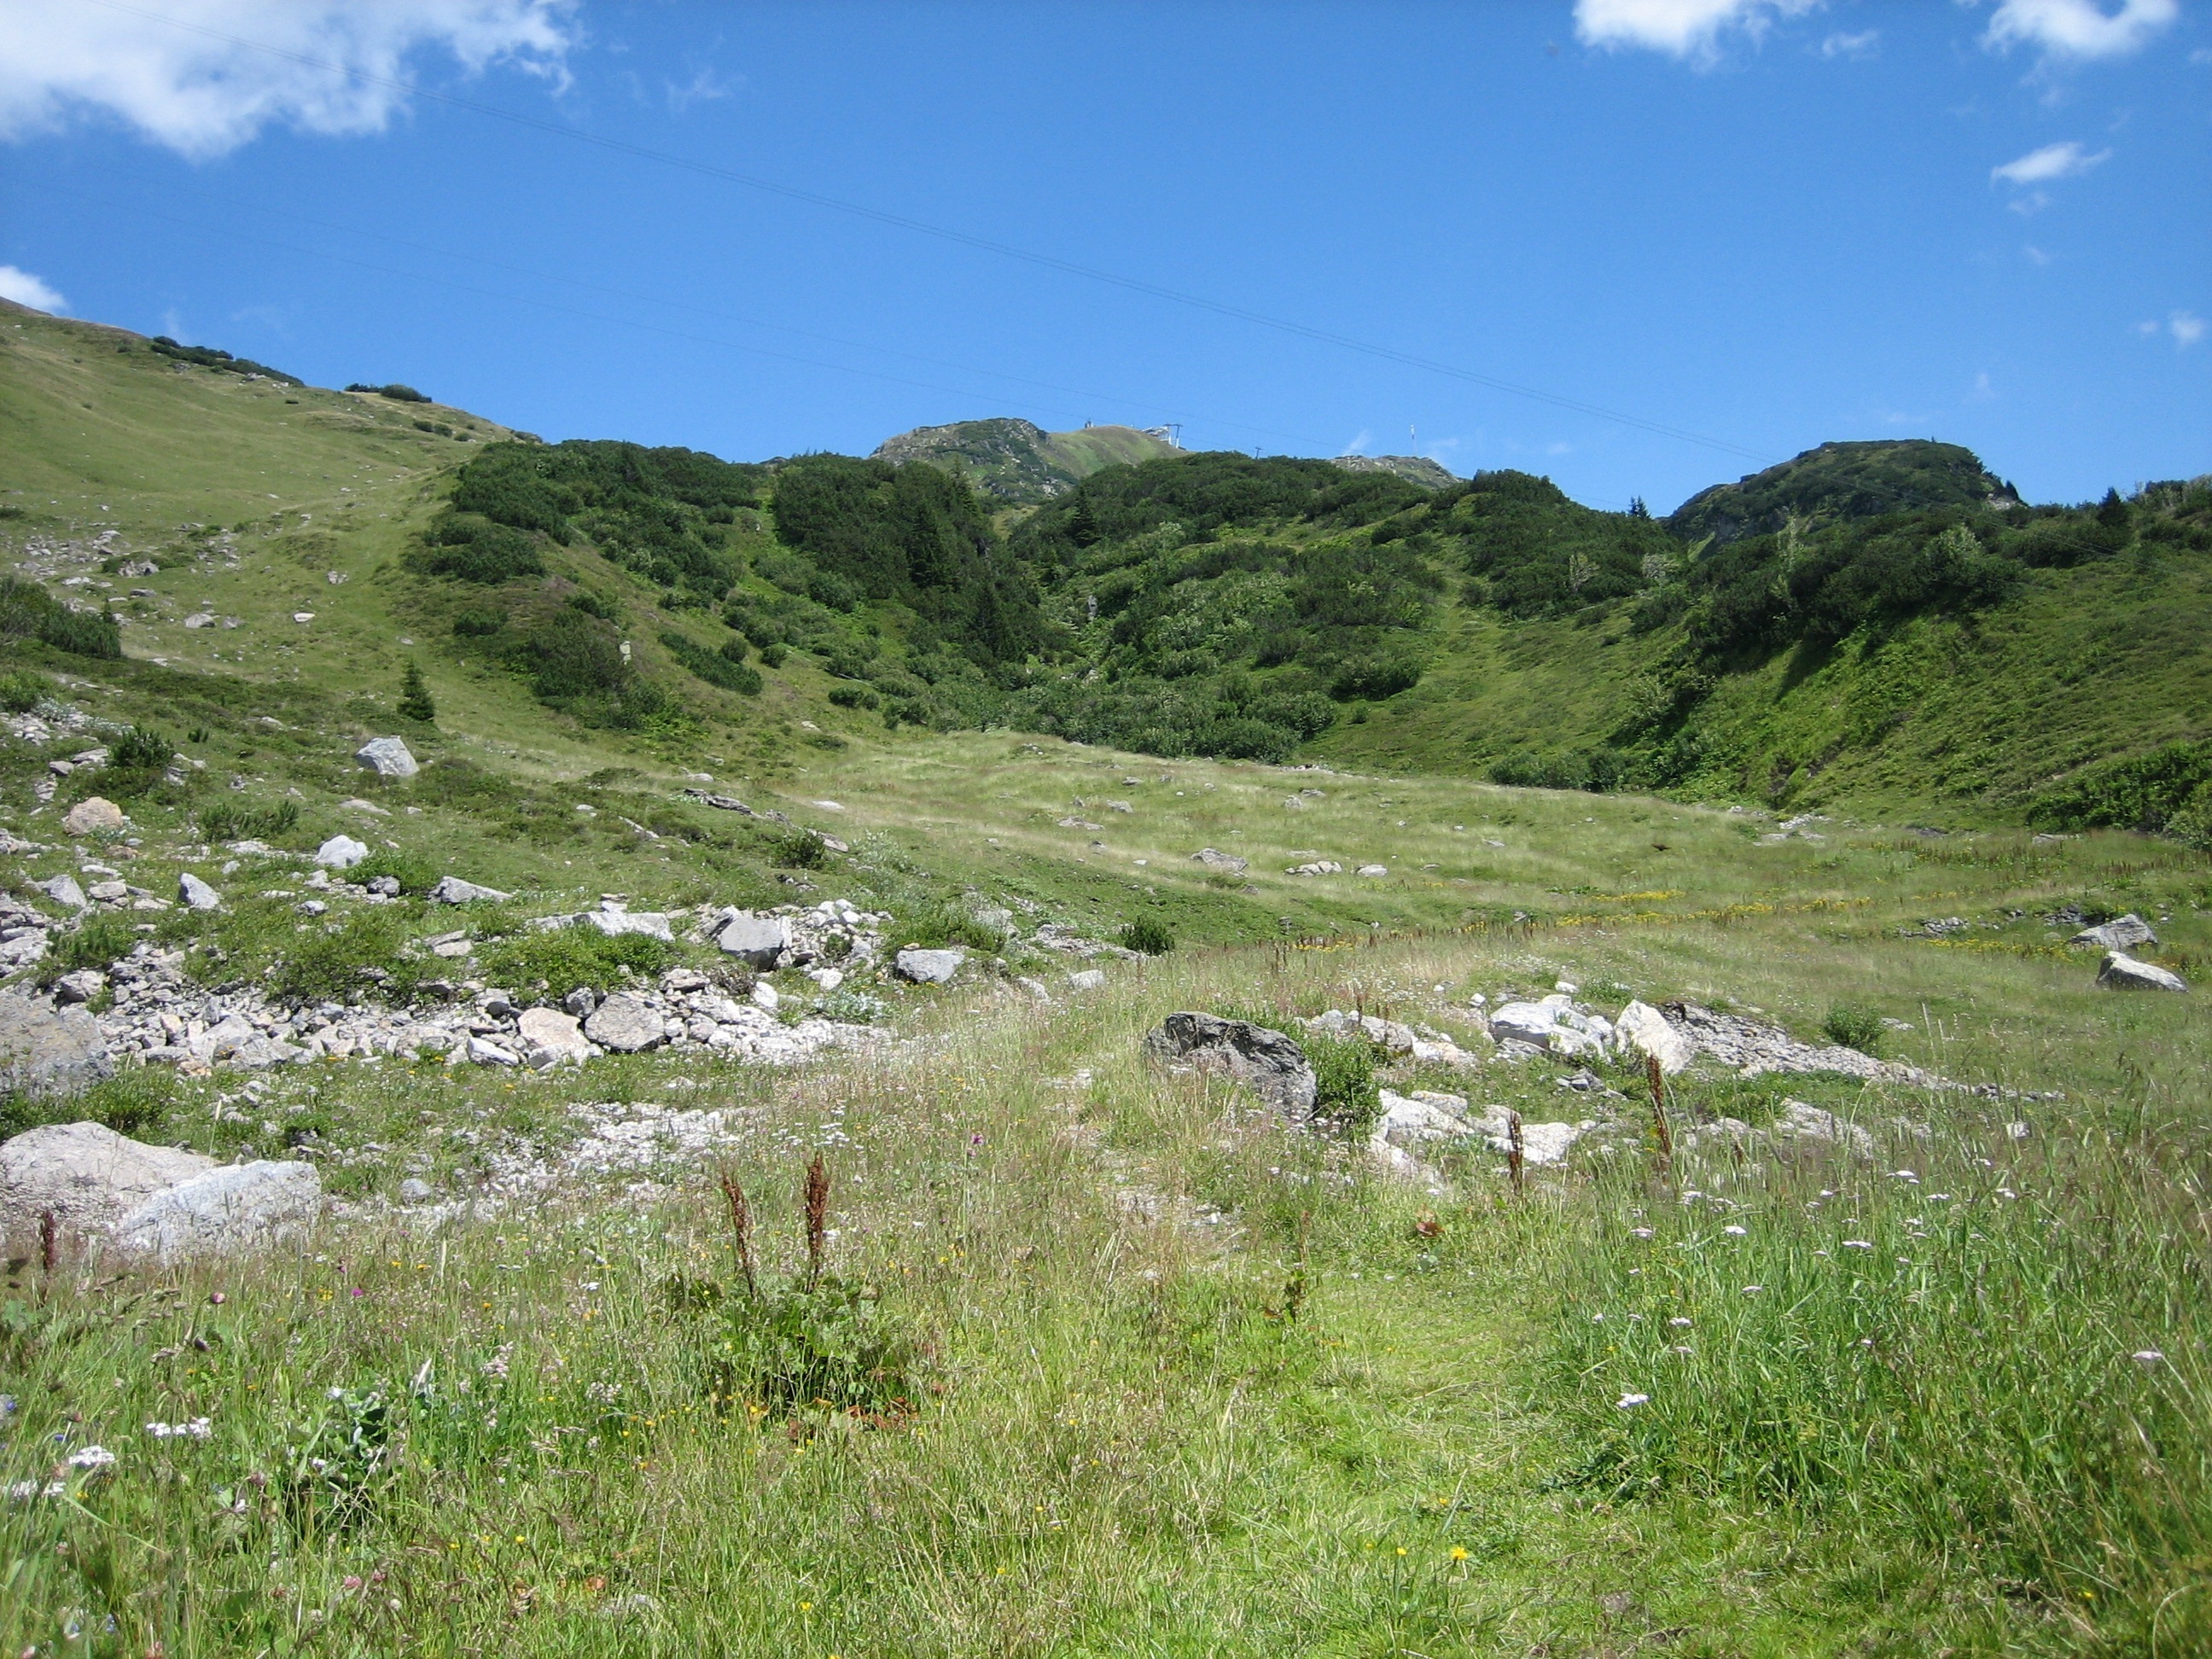
nature, grass, wilderness, walking, mountain, trail, meadow, hill, adventure, valley, mountain range, pasture, alpine, highland, terrain, ridge, mountain landscape, grassland, badlands, plateau, fell, loch, ecosystem, landform, mountain pass, natural environment, geographical feature, mountainous landforms